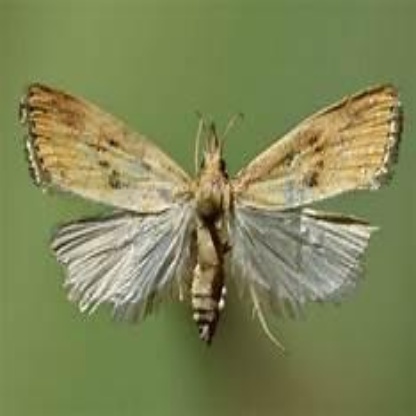
Nhãn: Sâu đục thân (Sọc nâu )( Chilo suppressalis )